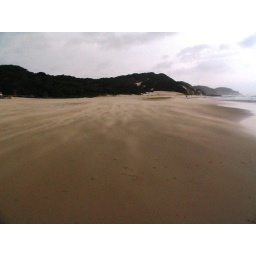
The beach in East London... a sudden gust and a sand storm in miniture